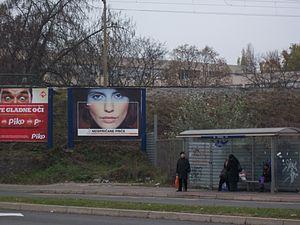
Al Jazeera Balkans est une chaîne d'information internationale en continu en serbo-croate lancée par Al Jazeera Media Network le 11 novembre 2011.